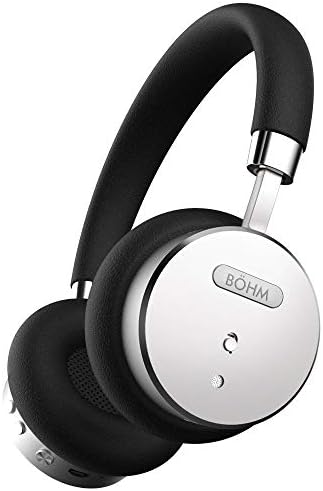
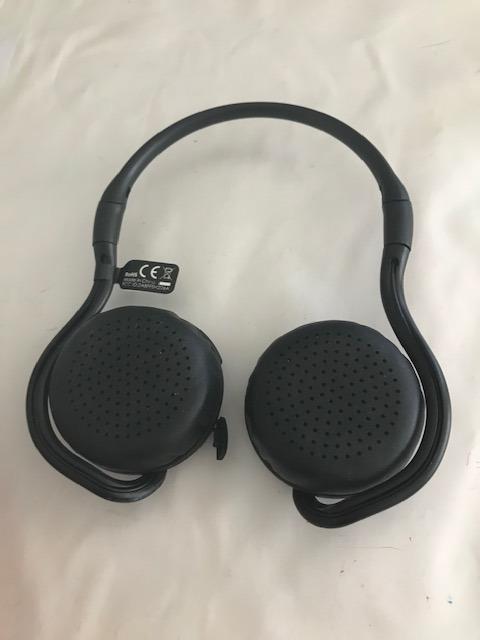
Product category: headphones
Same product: no